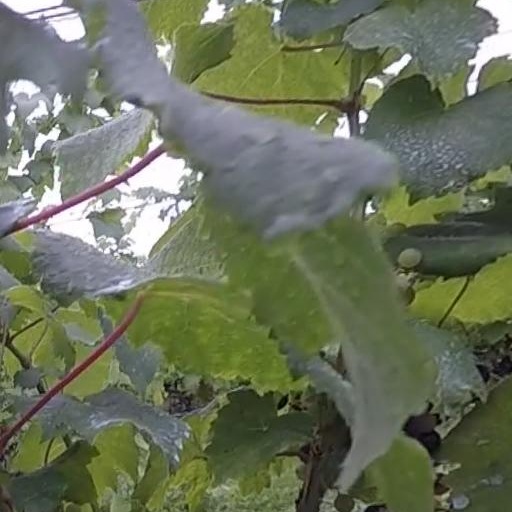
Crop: grape